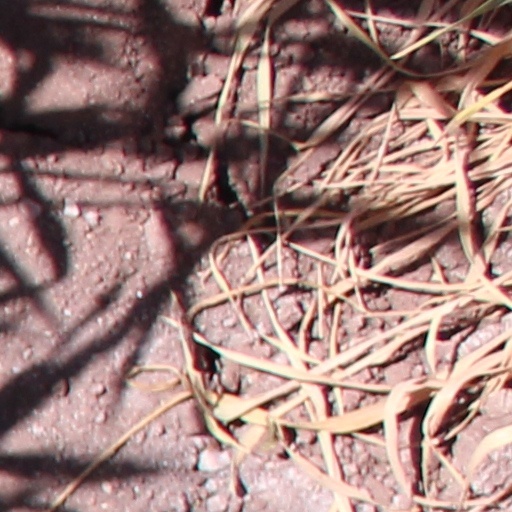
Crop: wheat